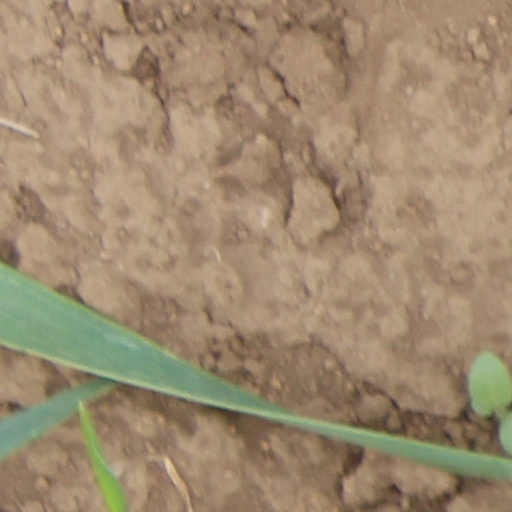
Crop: wheat